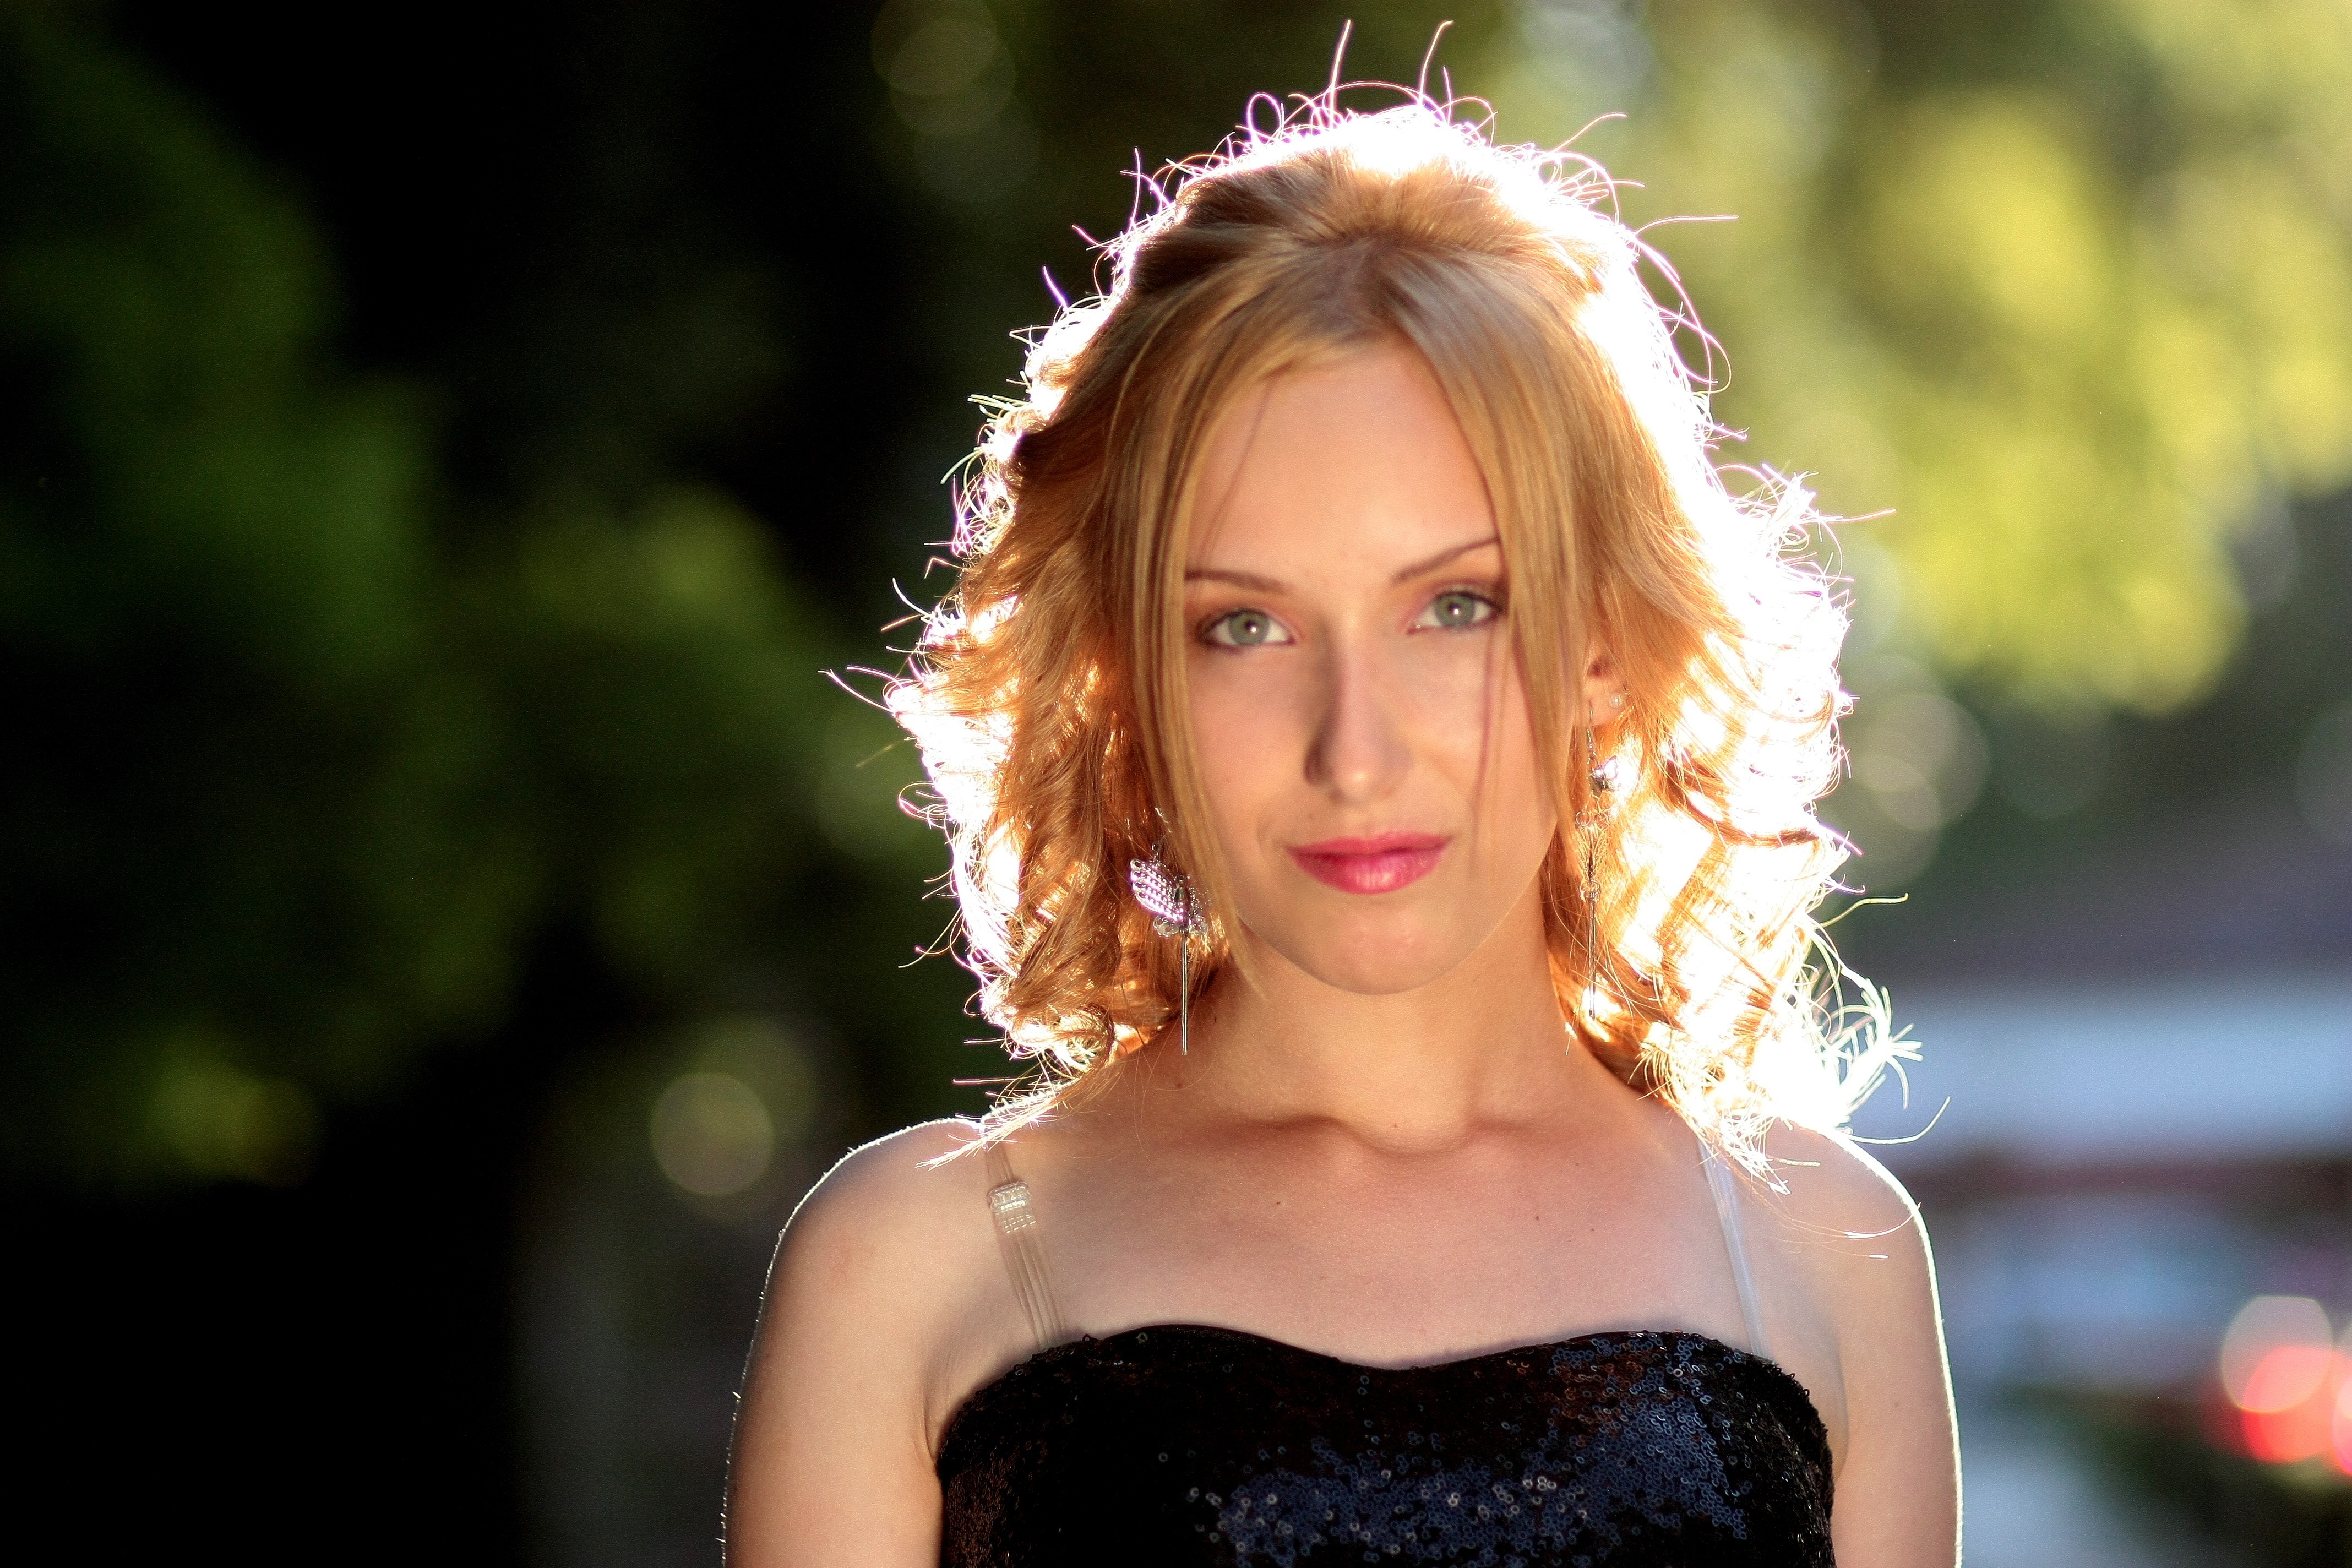
person, girl, sun, woman, hair, photography, portrait, model, fashion, lady, bride, blonde, hairstyle, smile, long hair, dress, eye, photograph, beauty, elegant, blond, blue eyes, photo shoot, brown hair, portrait photography